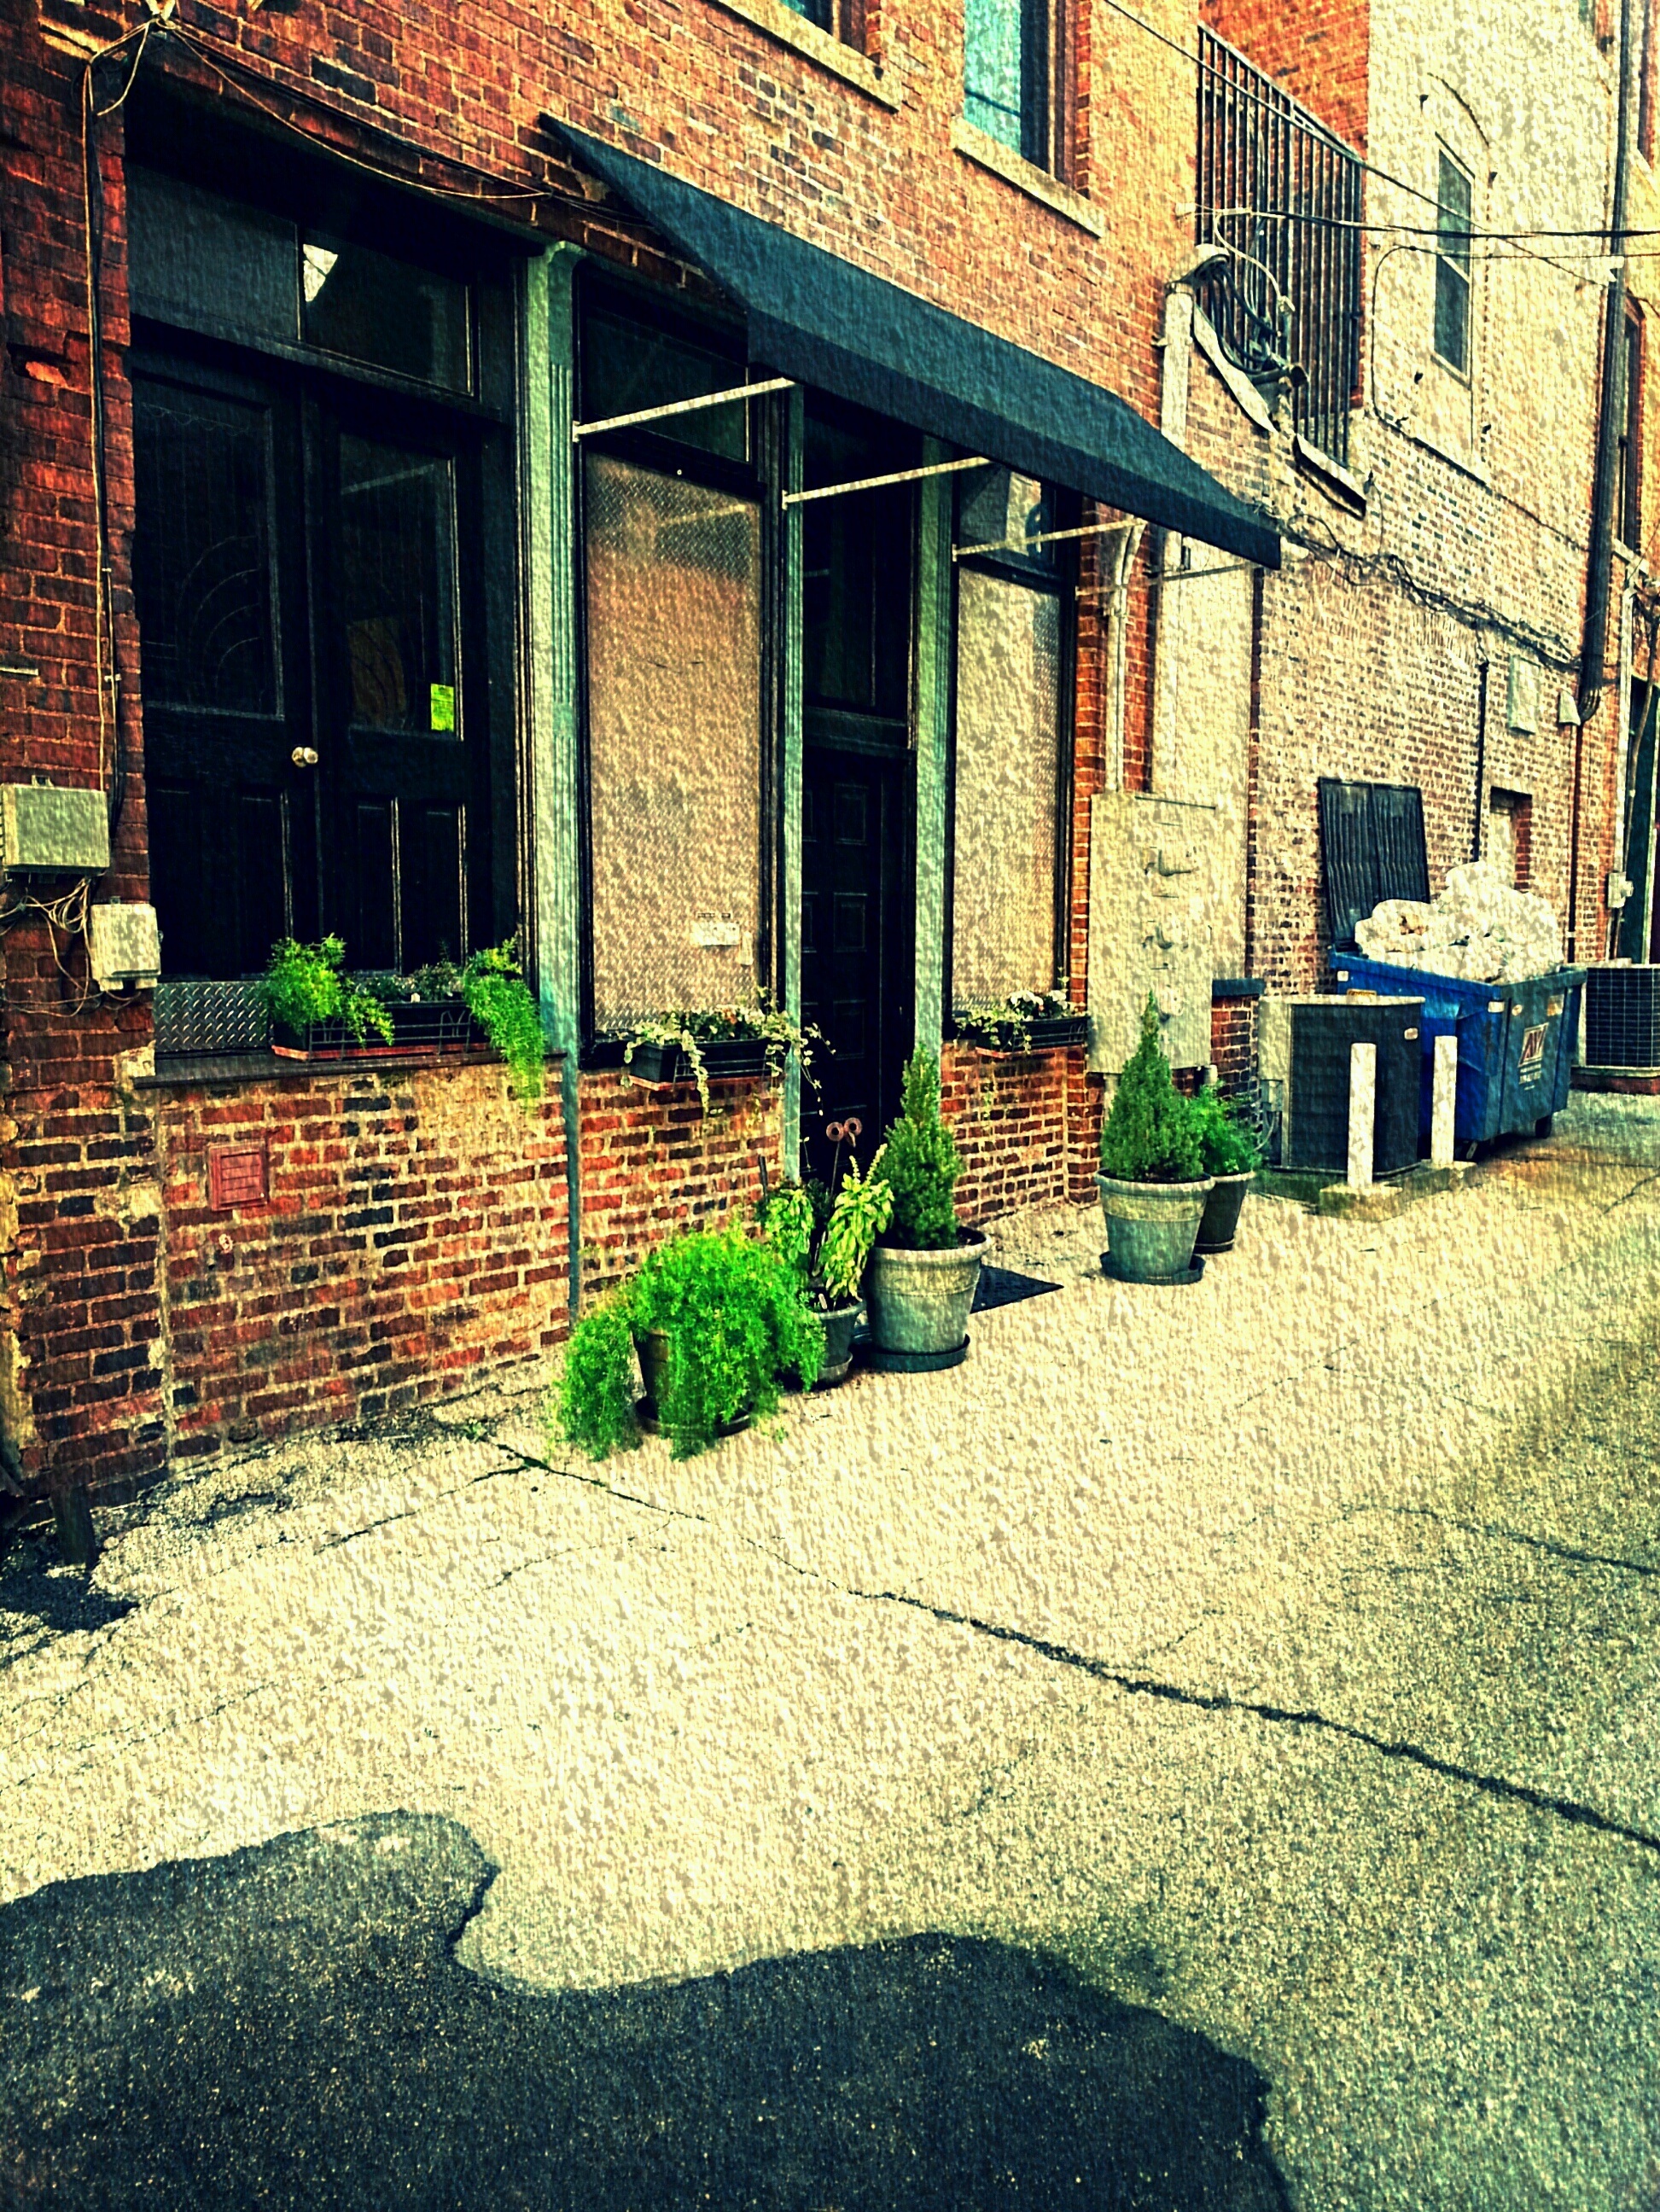
grass, lawn, house, alley, home, urban, wall, suburb, green, cottage, backyard, brick, quaint, courtyard, estate, yard, neighbourhood, urban area, residential area